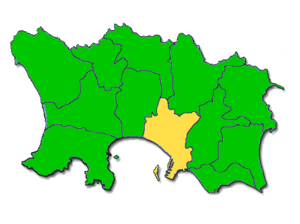
Paroisse de Saint-Hélier (Jersey)